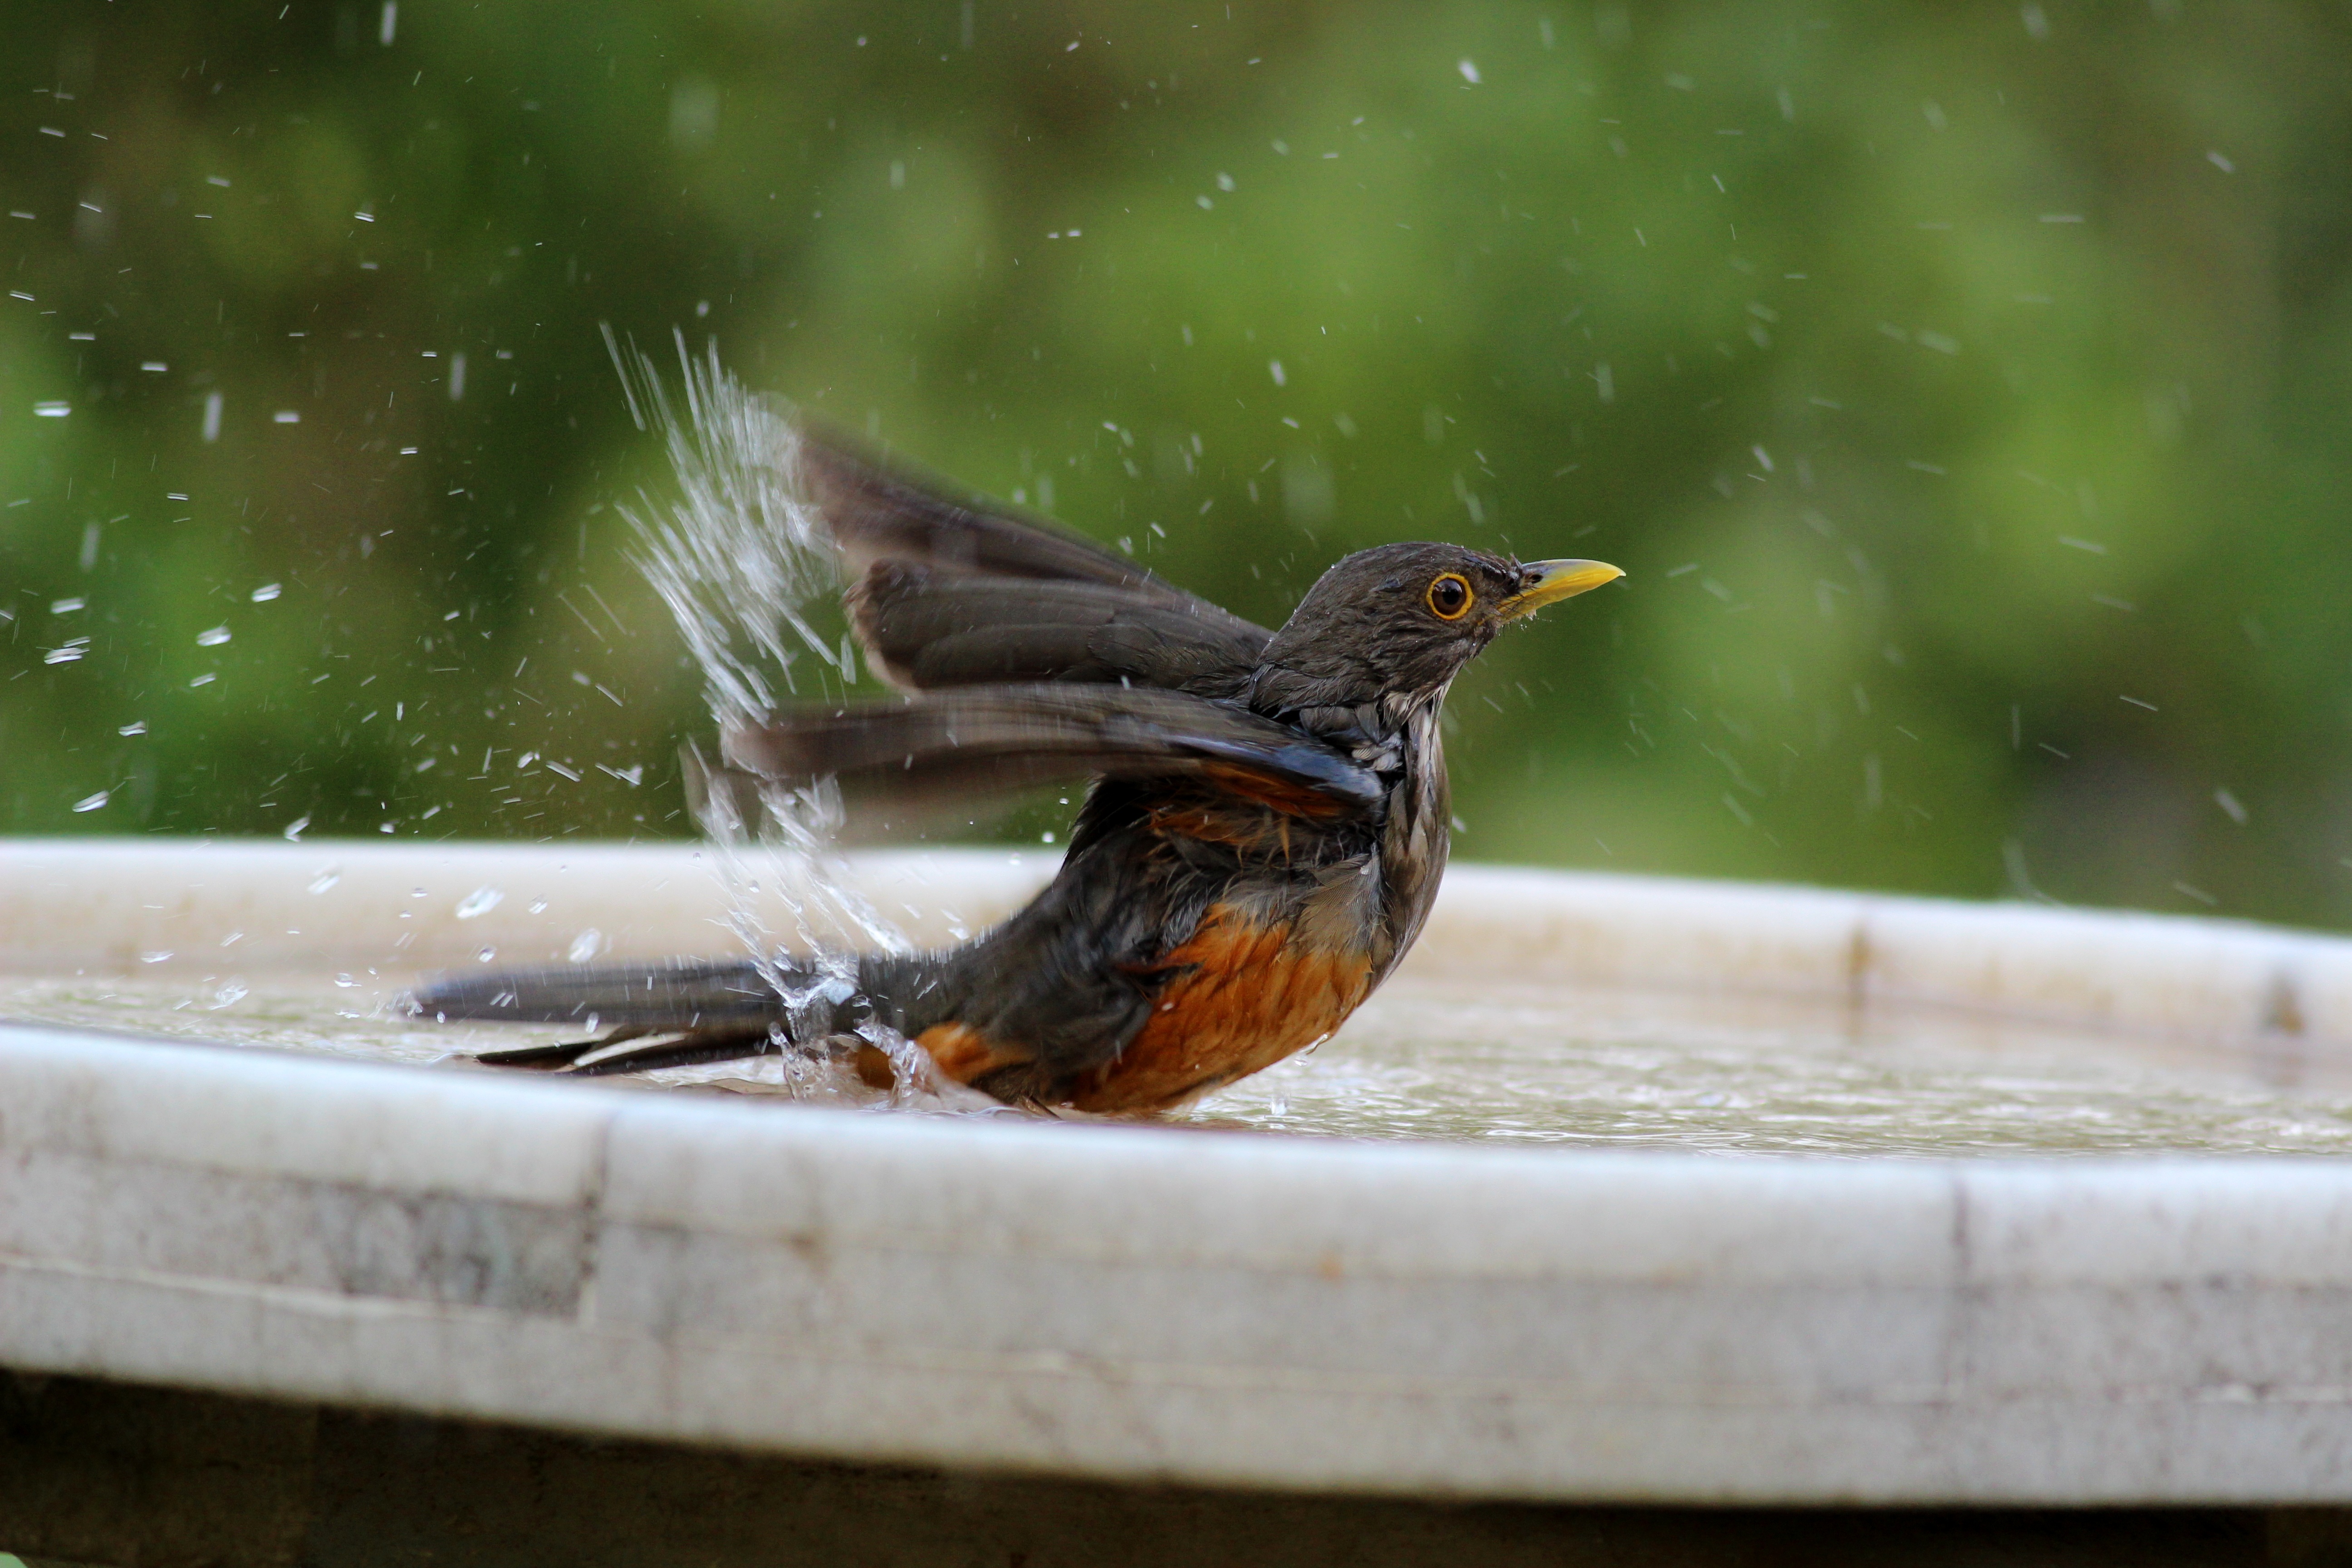
nature, bird, wildlife, beak, robin, fauna, tropical bird, vertebrate, finch, blackbird, brazilian, bathing, old world flycatcher, know orange, perching bird, european robin